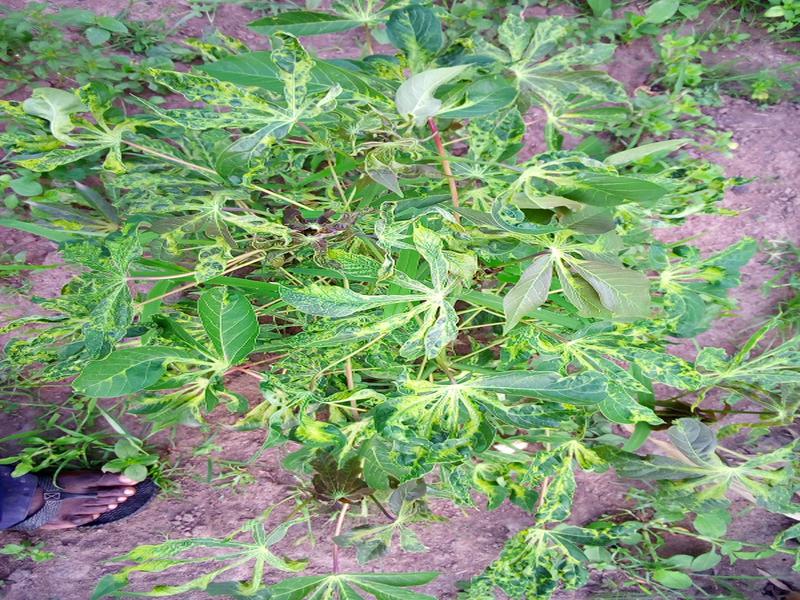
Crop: cassava
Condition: mosaic_disease